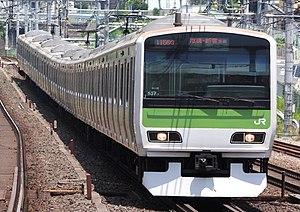
La ligne Yamanote est une ligne ferroviaire de la compagnie JR East au Japon. C'est l'une des lignes les plus chargées de Tokyo car elle dessert les principaux centres de la ville : Shinjuku, Shibuya, Marunouchi et la gare de Tokyo, Ueno, Akihabara et Ikebukuro. La ligne Yamanote a la particularité d'être circulaire et son tracé délimite officieusement le « centre » de Tokyo.